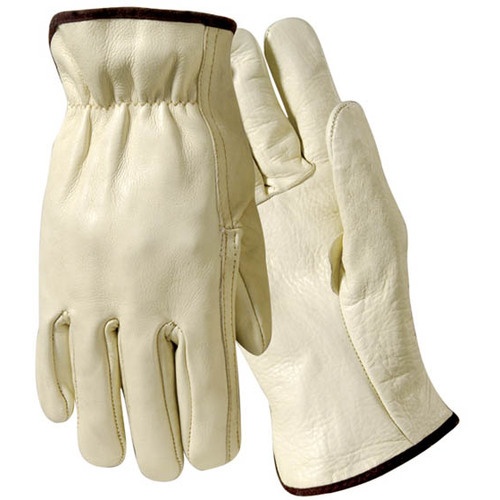
Y0032XL DRIVER GRAIN
Item #: LW01Y0032XL Brand: Wells Lamont Model #: Y0032XL Product Specifications Type Leather Work & Drivers Size X-Large Color Beige Lining Material Fleece Material Cowhide Thumb Type Straight
Brand: ET02 New 2021
Category: Sporting Goods > Outdoor Recreation > Golf > Golf Gloves